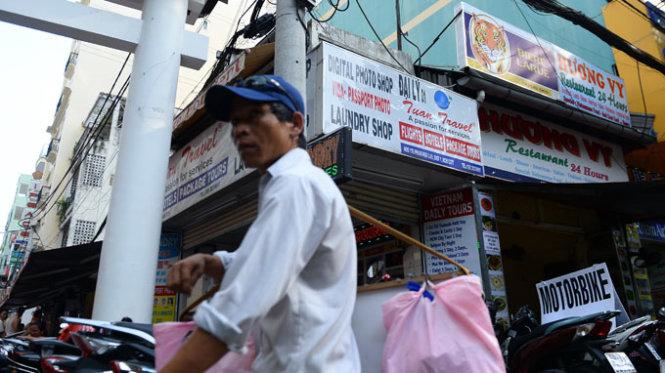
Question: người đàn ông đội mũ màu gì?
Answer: màu xanh dương